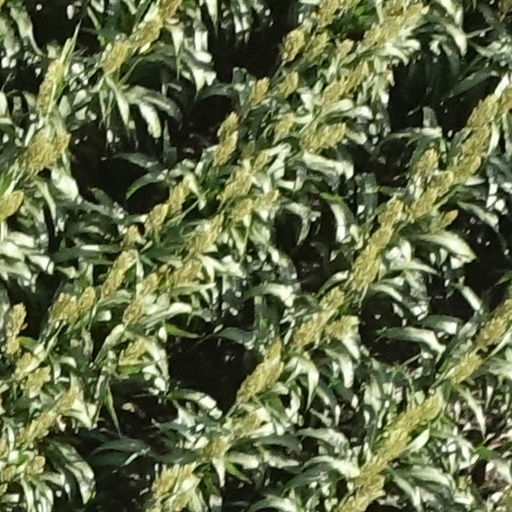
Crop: sorghum